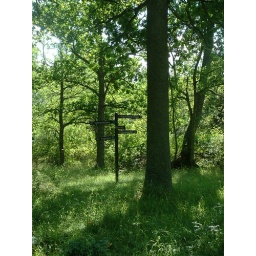
a sign in the forest